Shooting of Andrii Bohomaz

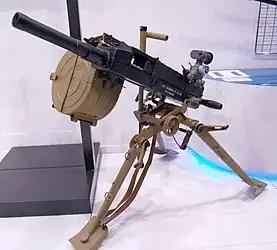
A Russian automatic grenade launcher

The couple fled from their damaged car, before returning to it soon after. The car sustained fire from an automatic grenade launcher, badly injuring Bohomaz on the head and prompting the couple to exit the car again. Ponomarova helped the injured Bohomaz to move behind the car. His injuries prevented him from moving and Ponomarova administered first aid to him, using towels on his wounds, which were forming a puddle on the road.